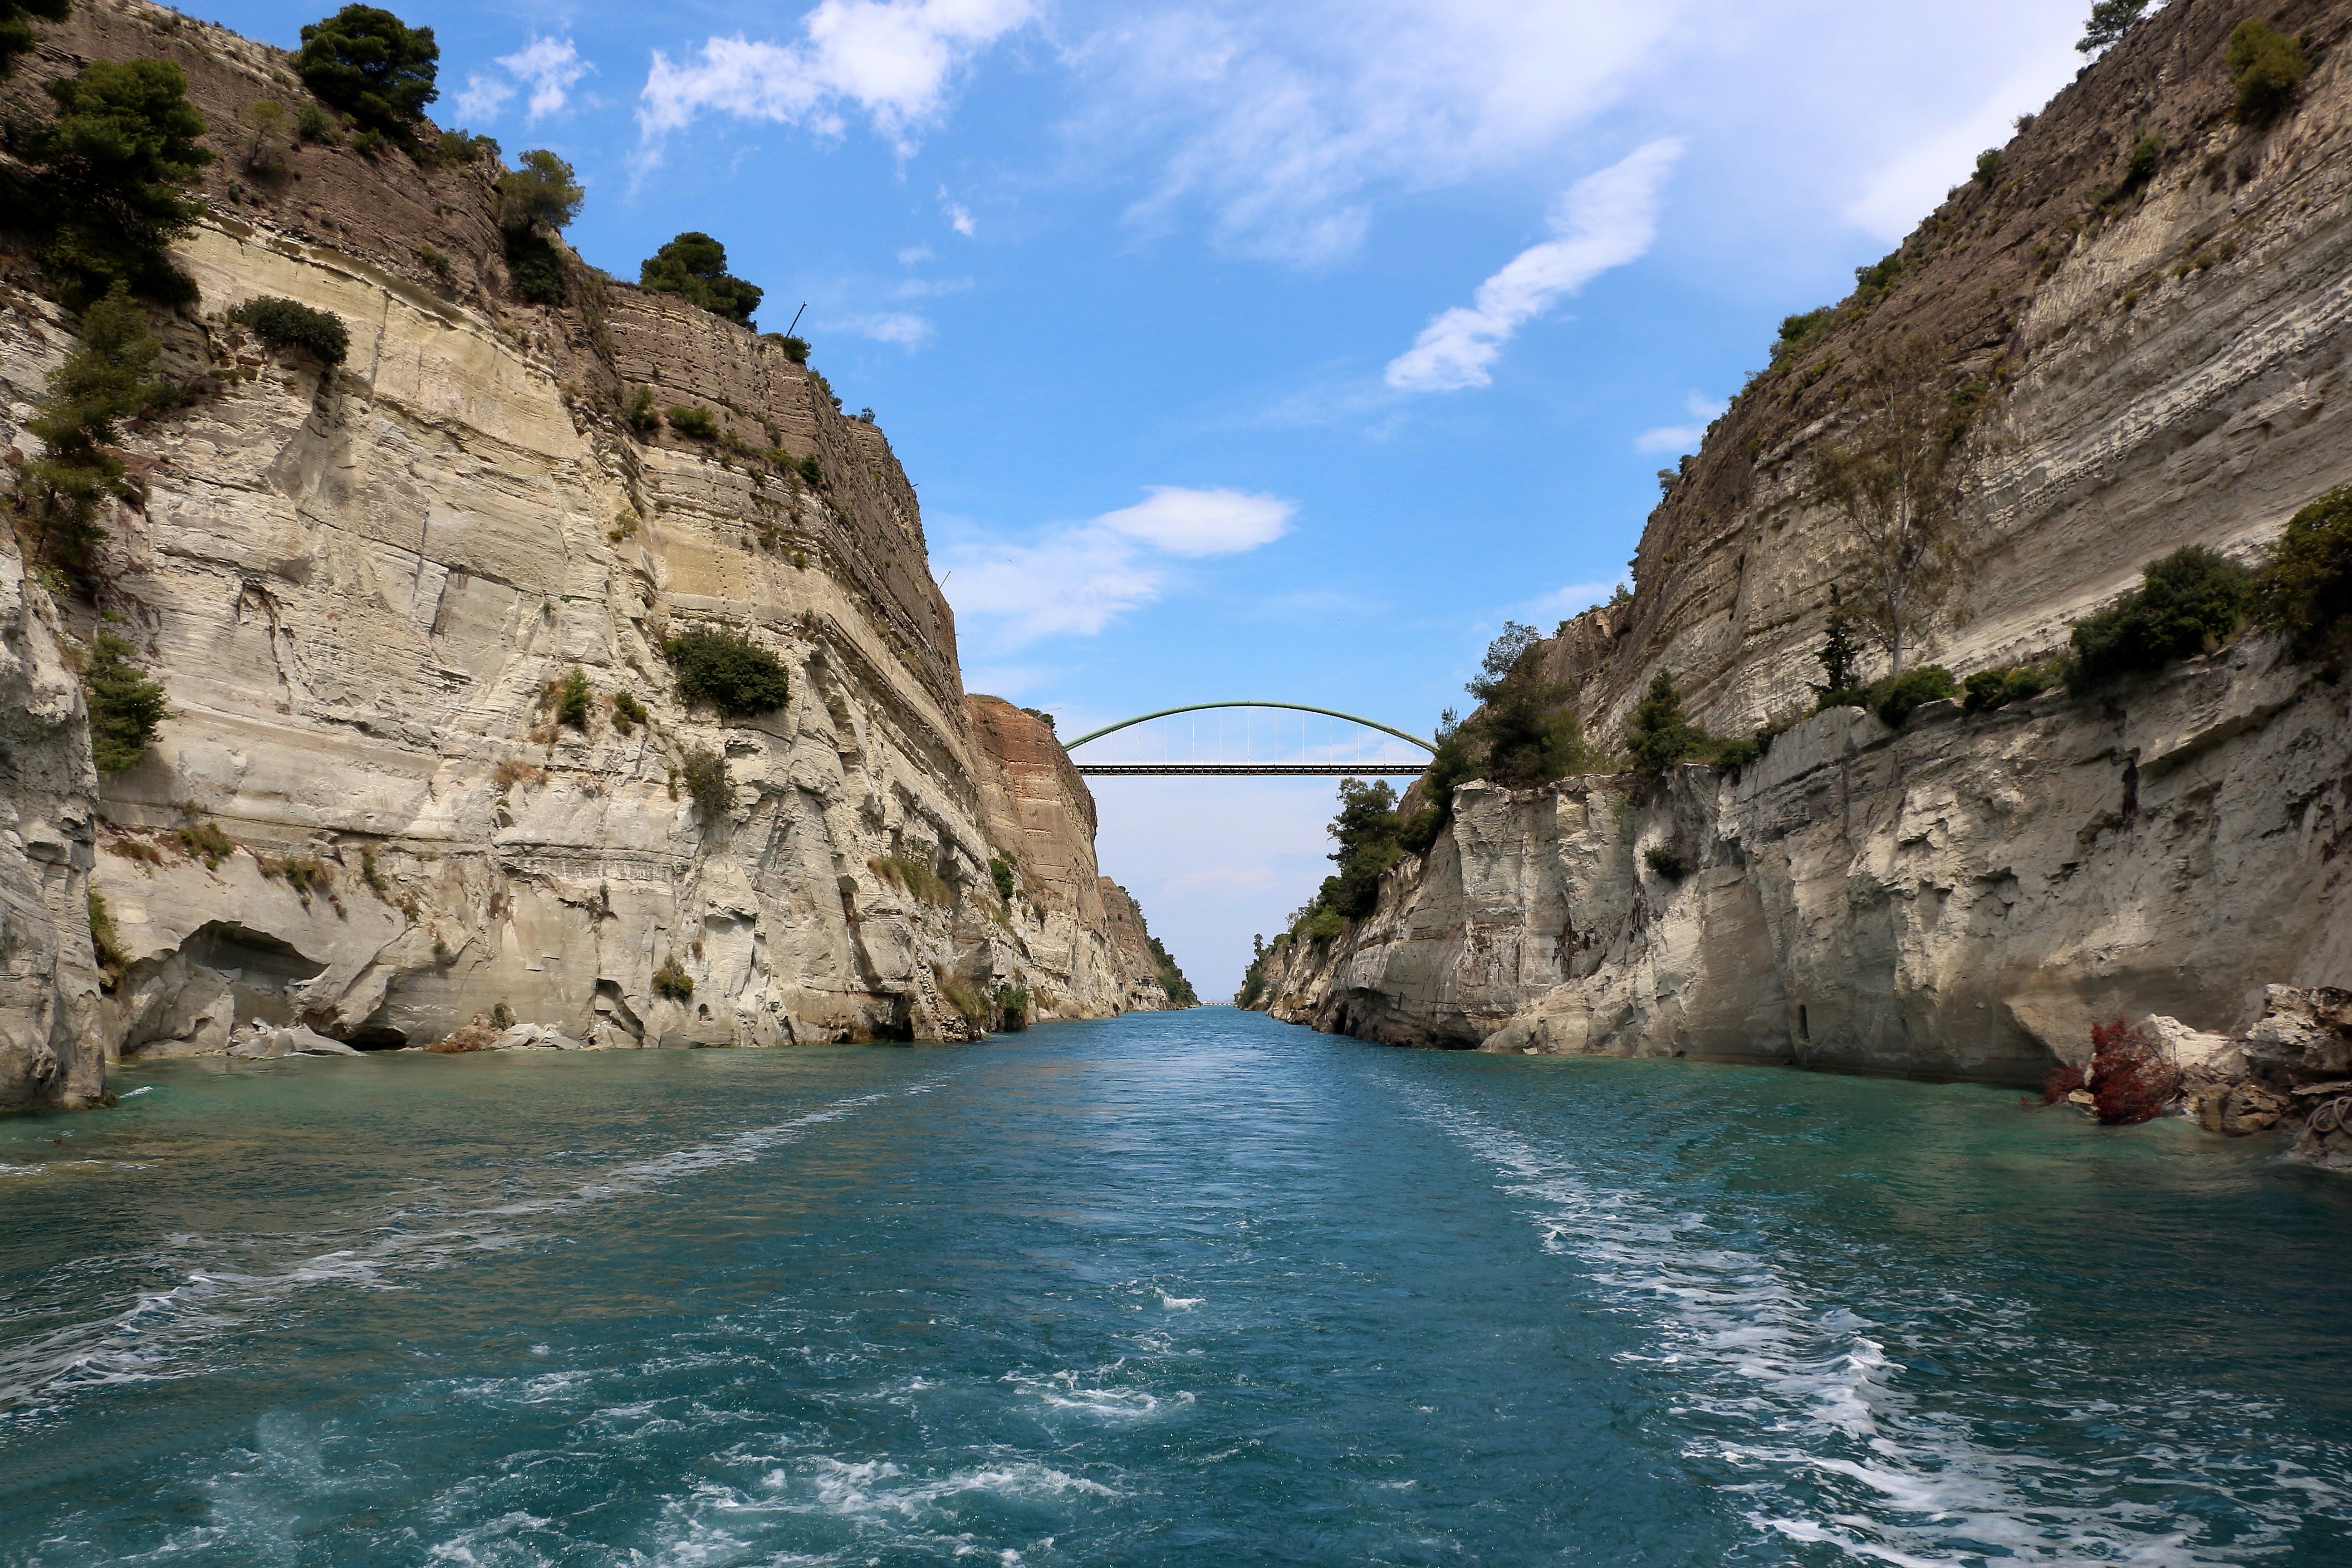
beach, sea, coast, rock, boat, river, vacation, formation, cliff, cove, vehicle, bay, rapid, canyon, stack, terrain, waterway, body of water, boating, ships, greece, channel, cape, wadi, islet, landform, natural arch, corinth, corinth canal, sea cave, geographical feature